Rochdale Hornets

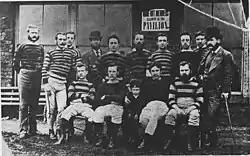
Rochdale Hornets team of 1875

In 1875, Hornets played at Mr R. Kershaw's Athletic Grounds in Vavasour Street, and later at Rochdale Cricket Ground. The club very quickly took a leading position in the game in Lancashire. Hornets had an open door approach to membership and were able to insist on gate money as they played on an enclosed field.